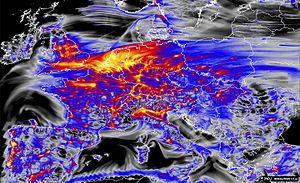
CHIMERE est un modèle de chimie-transport. C'est un code informatique qui réunit un ensemble d'équations représentant le transport et la chimie d'espèces chimiques et qui permet de quantifier l'évolution d'un panache de polluants en fonction du temps sur différents domaines. À partir de données de météorologie et de flux d'émissions, CHIMERE permet de calculer des champs tridimensionnels de concentrations de polluants dans l'atmosphère. De par les données d'entrée utilisées, le nombre d'équations à résoudre et la physico-chimie qui y est représentée, CHIMERE est un modèle méso-échelle c'est-à-dire simulant la troposphère pour une résolution horizontale de 1 à 100 km et sur des domaines d'étude allant de la ville au continent.